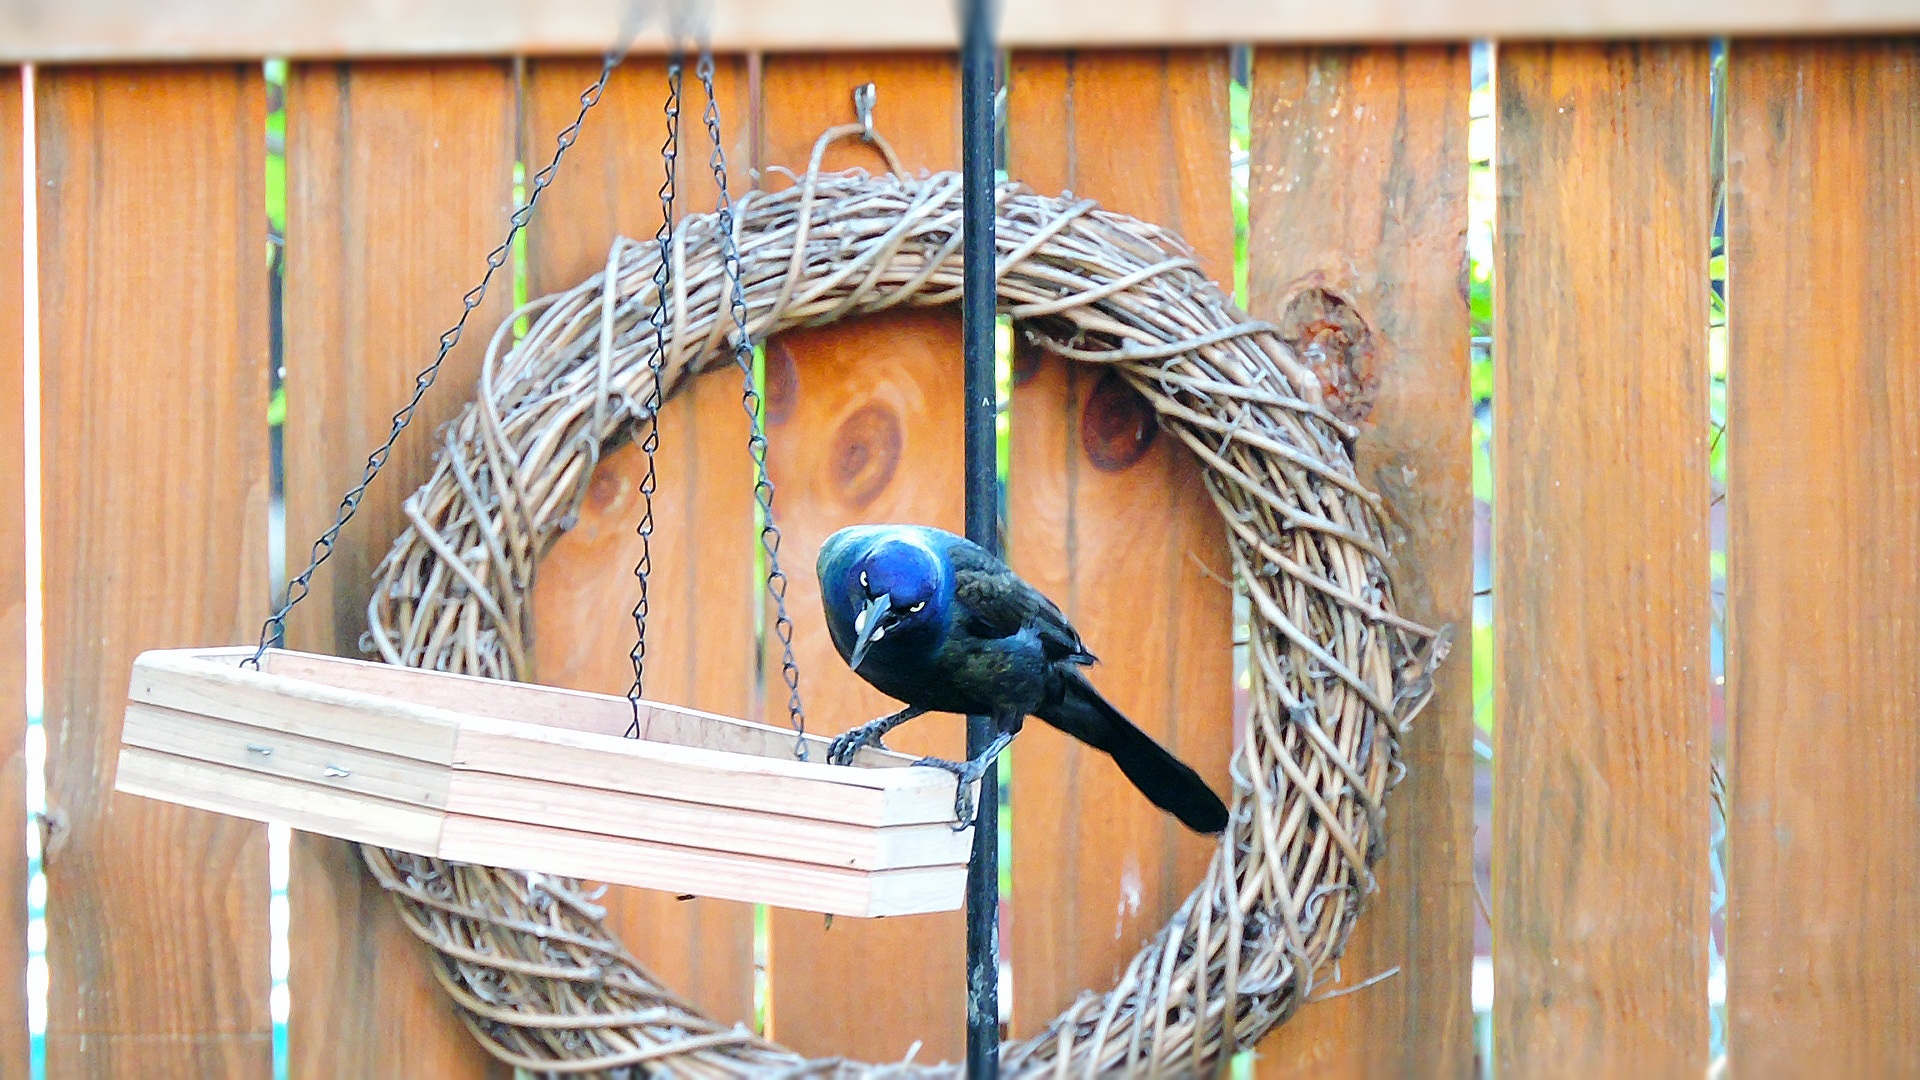
nature, branch, bird, animal, wildlife, environment, beak, blue, black, cage, ecology, plumage, passerine, christmas decoration, eating, common, birdwatching, perched, grackle, bird feeder, common grackle, quiscalus quiscula, quiscula, perching bird